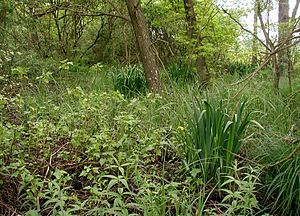
Stellaria nemorum-Alnetum glutinosae
Typisk ellesump, her med blomstrende Gul Iris.
En typisk Rød-El biotop med blomstrende Gul Iris.
Stellaria nemorum-Alnetum glutinosae, i dansk sprogbrug ofte benævnt ellesump, er et plantesamfund, der danner klimaks på steder med meget højt grundvand, hyppige oversvømmelser og stort næringsindhold. Dette samfund tåler ikke udtørring, og findes derfor altid langs vandløb, omkring naturlige kildevæld og i lavmoser. Blandt de mest dominerende arter kan nævnes Almindelig Milturt, Almindelig Strudsvinge, Femhannet Pil, Have-Ribs, Rød-El, Solbær og Øret Pil.